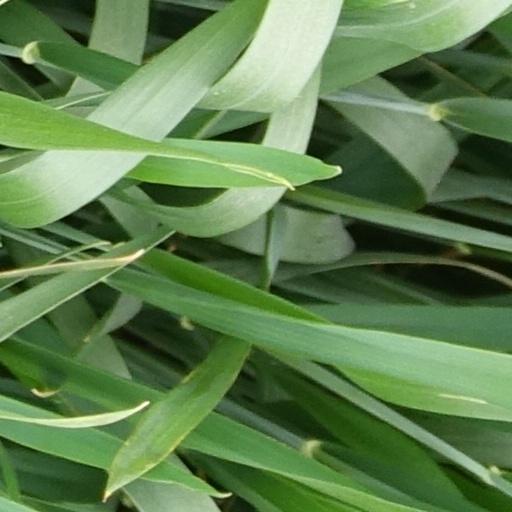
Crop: wheat